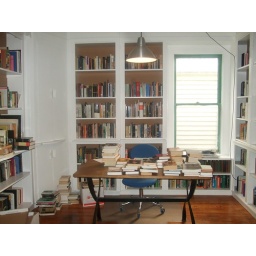
The green window is being replaced. I hope that the window guy keeps in intact for me.